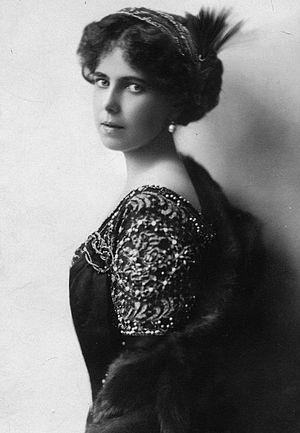
Béatrice de Saxe-Cobourg-Gotha, princesse du Royaume-Uni et, par son mariage, infante d’Espagne et duchesse de Galliera, est née le 20 avril 1884 à Eastwell Park, dans le Kent, et est décédée le 13 juillet 1966 à Sanlúcar de Barrameda, près de Séville. C'est un membre des familles royales du Royaume-Uni et d'Espagne.
La descendance de la reine Victoria désigne l'ensemble des personnes ayant pour ancêtres Victoria du Royaume-Uni et son mari le prince consort Albert de Saxe-Cobourg-Gotha.
Alphonse Marie François Antoine Diego d'Orléans, infant d'Espagne et cinquième duc de Galliera, est né à Madrid, le 12 décembre 1886, et est décédé à Sanlúcar de Barrameda, dans la province de Cadix, le 6 août 1975. C’est un membre de la maison d'Orléans et de la famille royale espagnole et un aviateur militaire de renom.